Neeraj Madhav

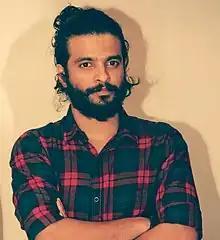
Neeraj in 2015

Neeraj Madhav (born 26 March 1990) is an Indian actor and rapper who predominantly works in Malayalam film industry